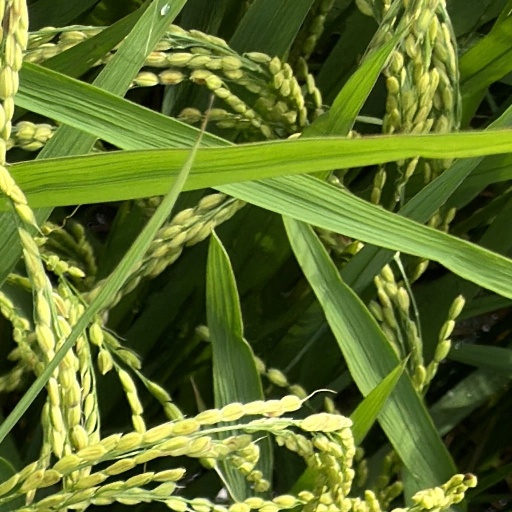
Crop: rice